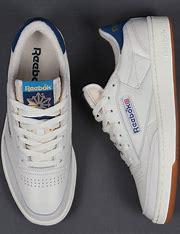
Brand: Reebok
Model: Club C 85